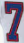
Number: 7